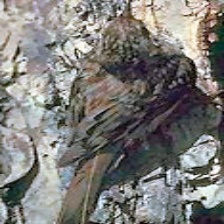
Species: BROWN CREPPER
Scientific name: CERTHIA AMERICANA